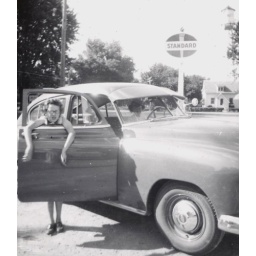
&amp;quot;Sharon and Lois in front of the resturant. The Kensett water tower in the background.&amp;quot;--Danny Brunsvold